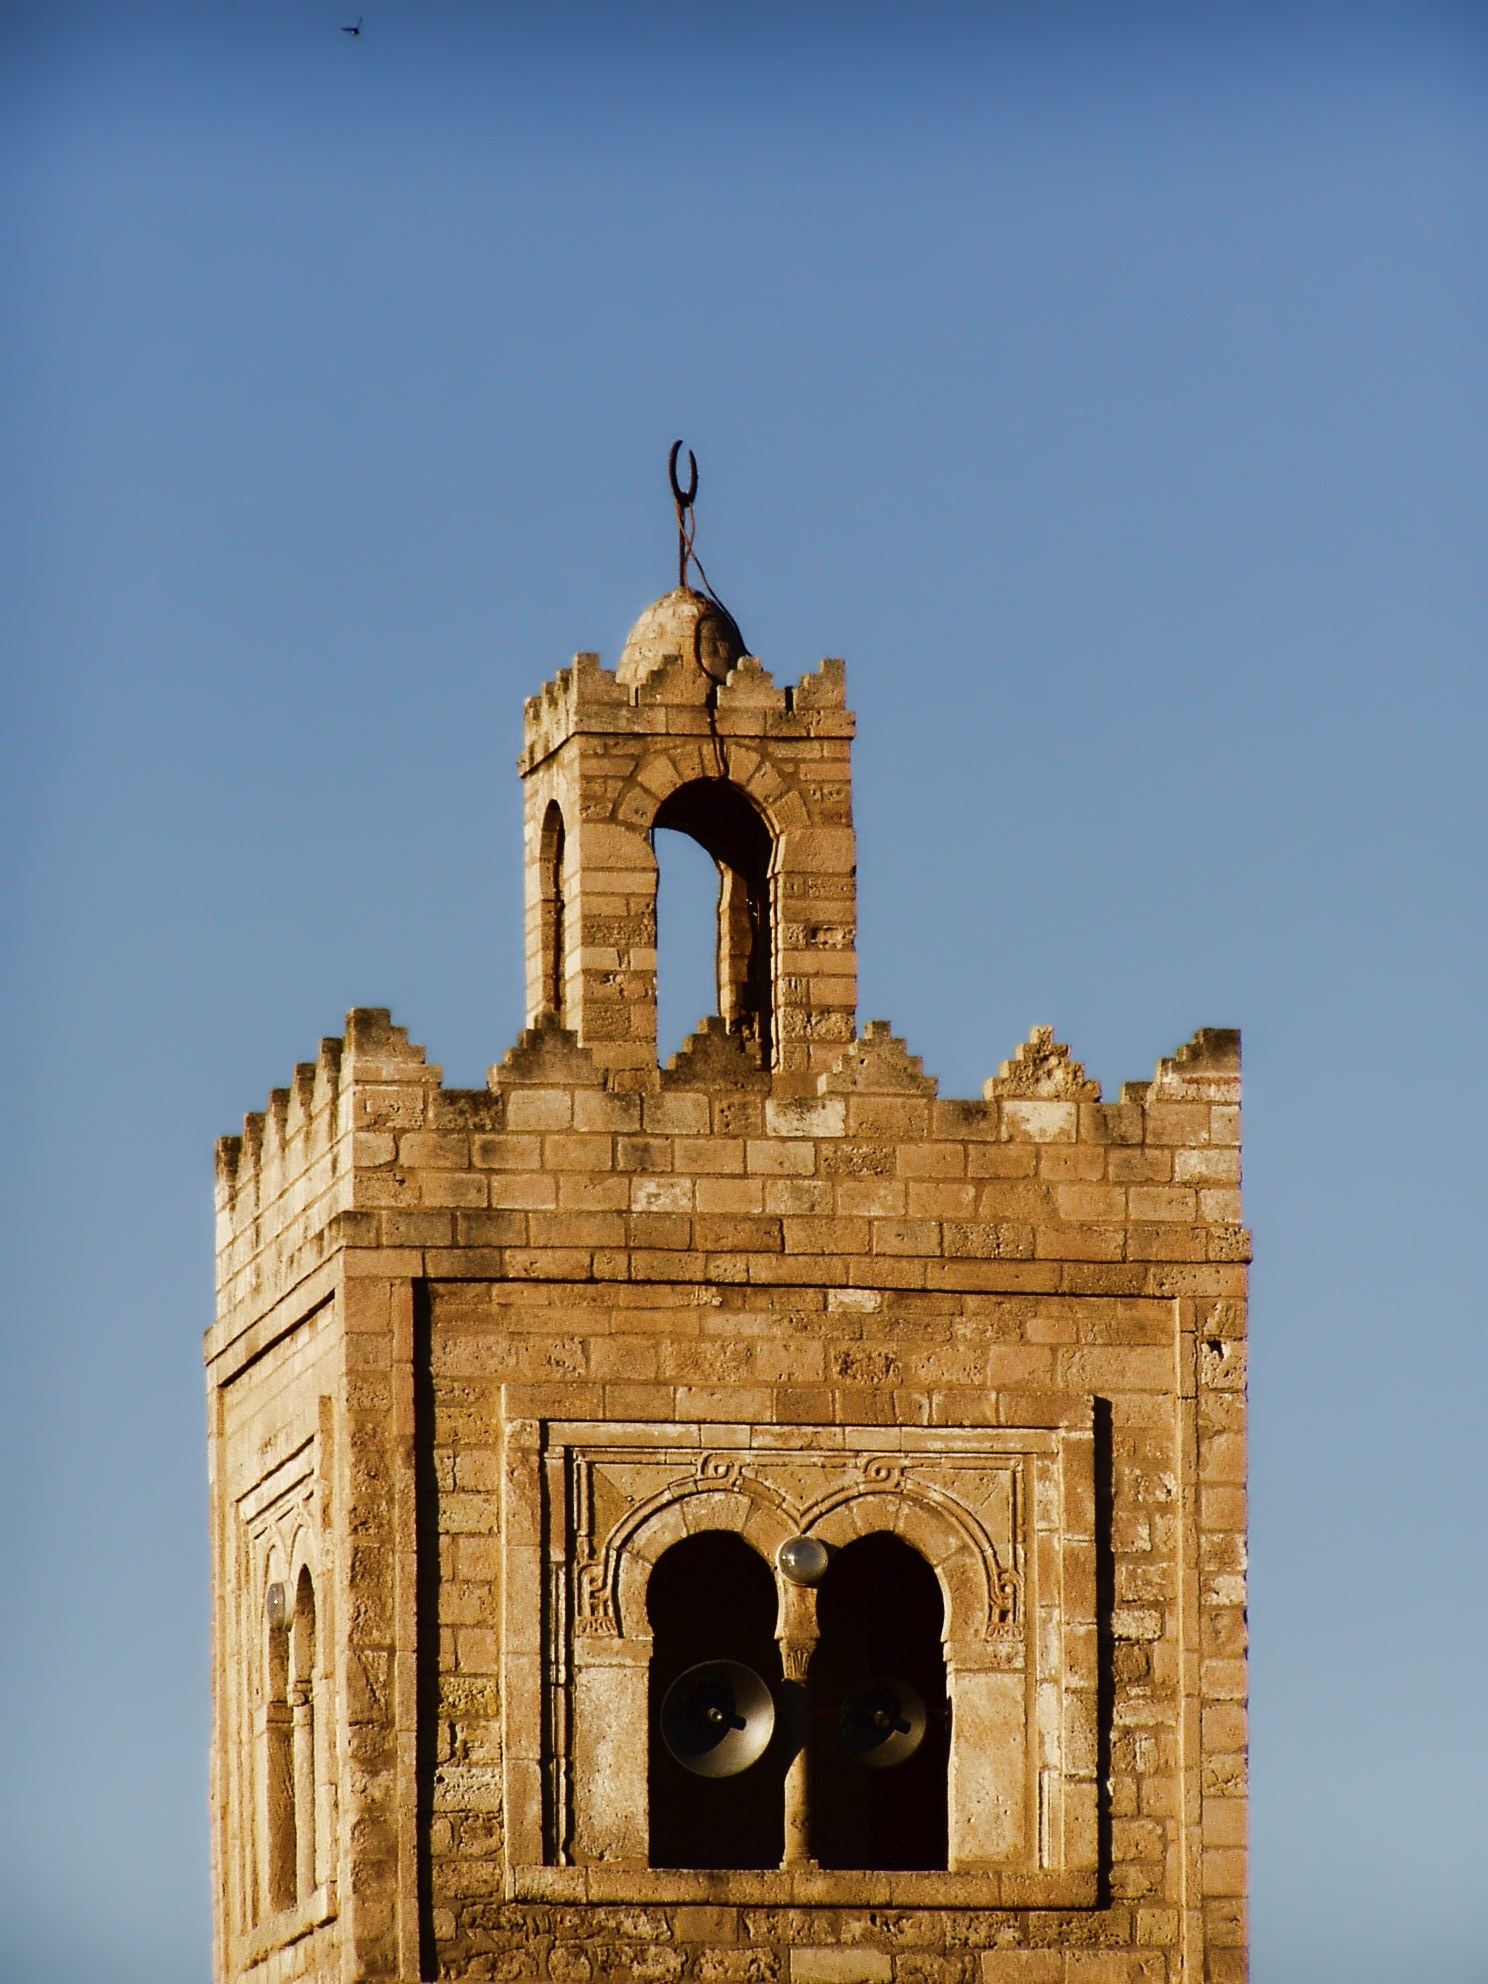
architecture, monument, arch, tower, landmark, facade, bell tower, temple, mosque, ancient history, old construction